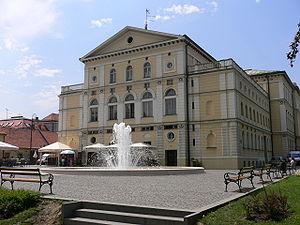
Varaždin est une ville et une municipalité chef-lieu du Comitat de Varaždin, en Croatie. Au recensement de 2001, la municipalité comptait 49 075 habitants, dont 95,91 % de Croates et la ville seule comptait 41 434 habitants.